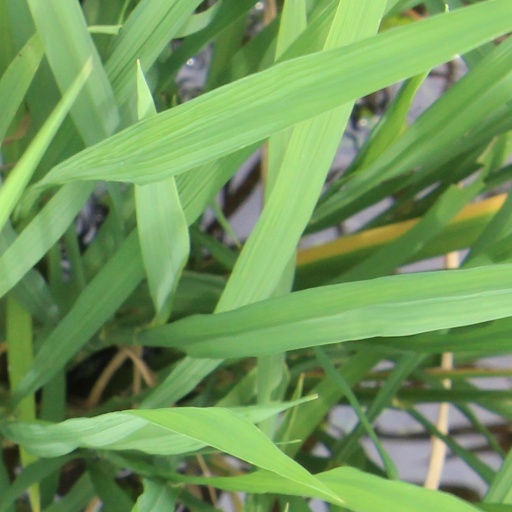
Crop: rice